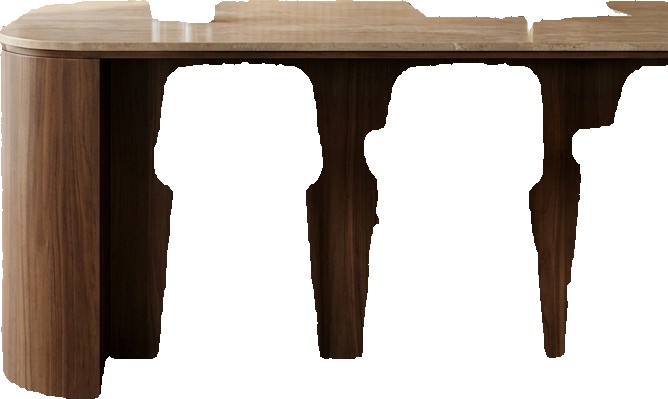
Surface category: worktop